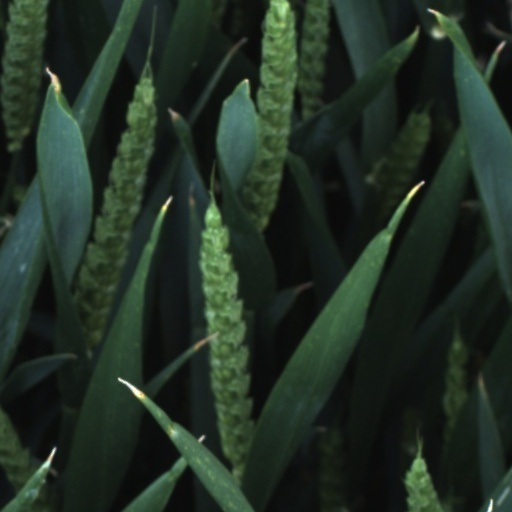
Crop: wheat